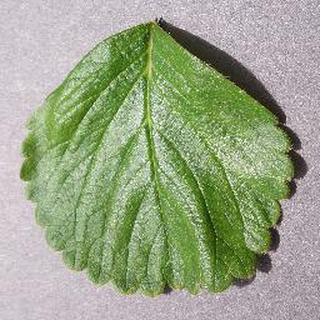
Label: healthy_strawberry